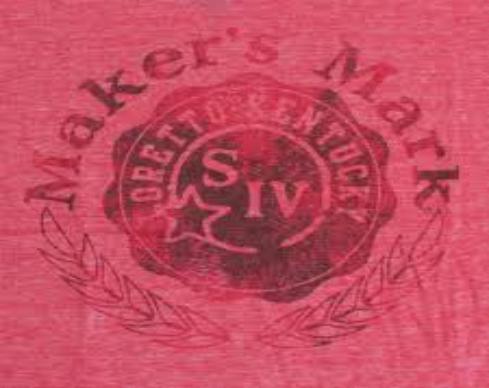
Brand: Maker's Mark
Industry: Food